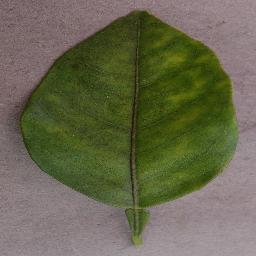
Label: Orange___Haunglongbing_(Citrus_greening)